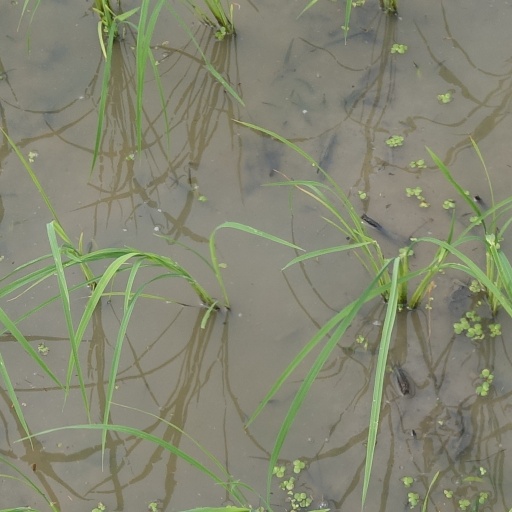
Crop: rice